Françoise Bujold

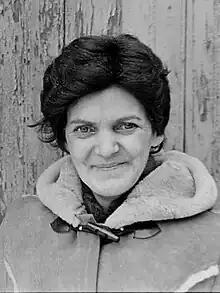
Françoise Bujold

Françoise Bujold (March 6, 1933 – January 18, 1981) was a Quebec writer and artist. She is considered by some to be the first major poet of the Gaspé region.